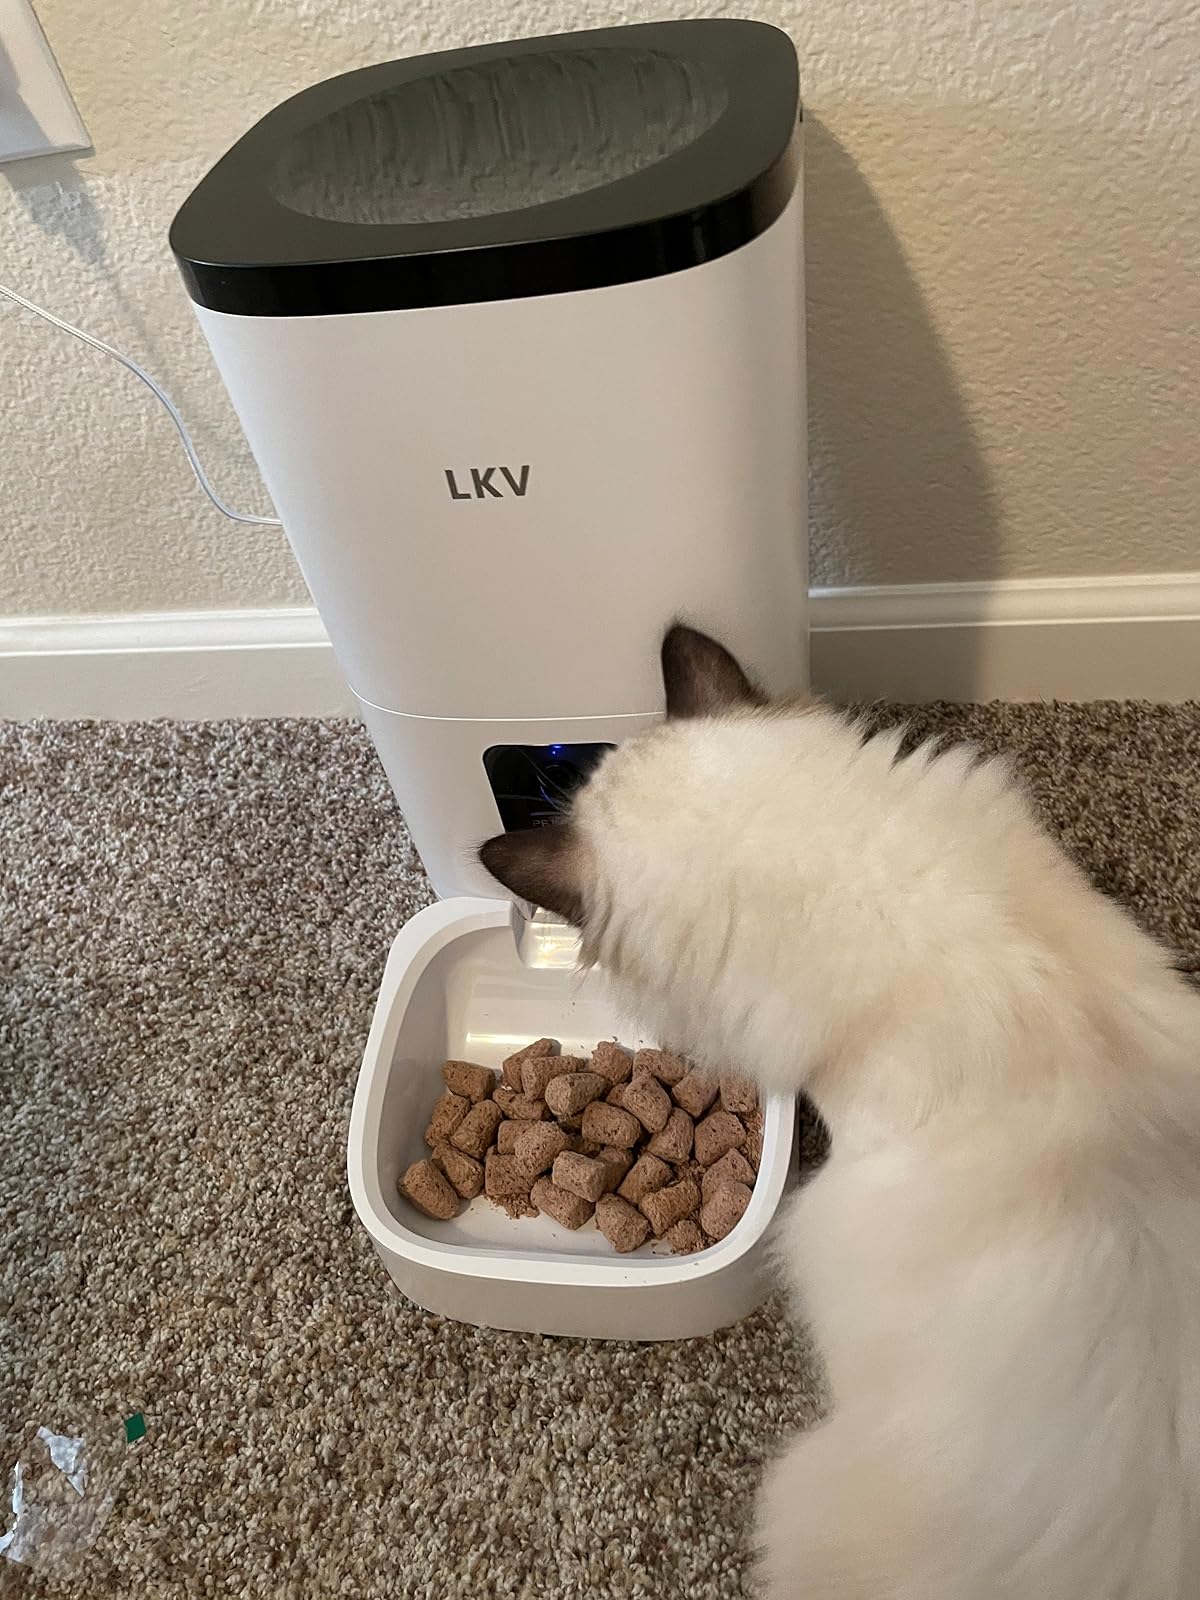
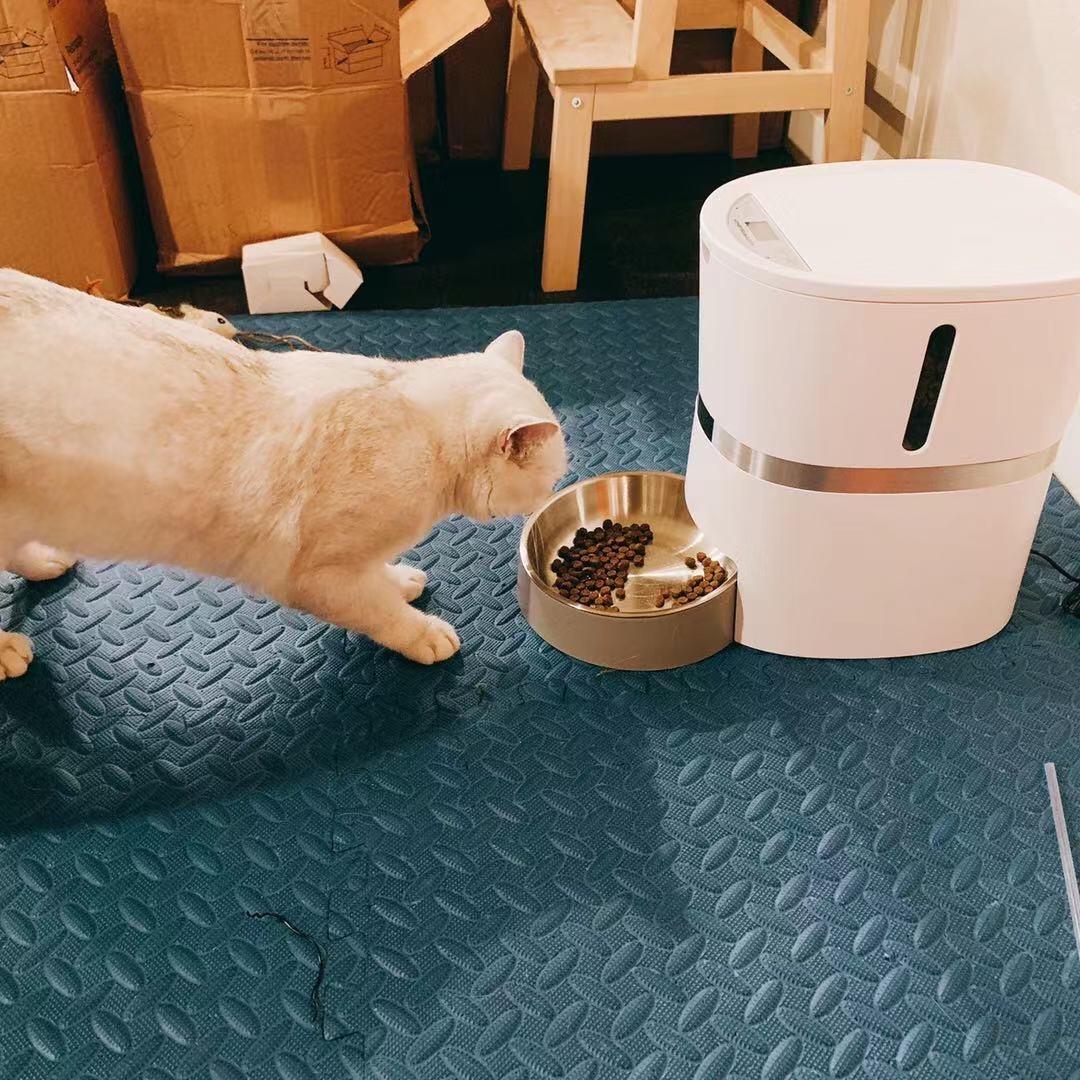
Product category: items_feeder
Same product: no